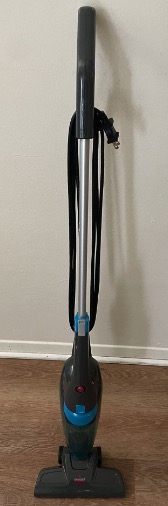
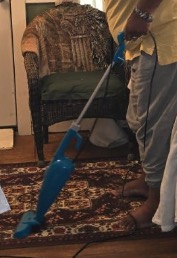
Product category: items_vacuum
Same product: no